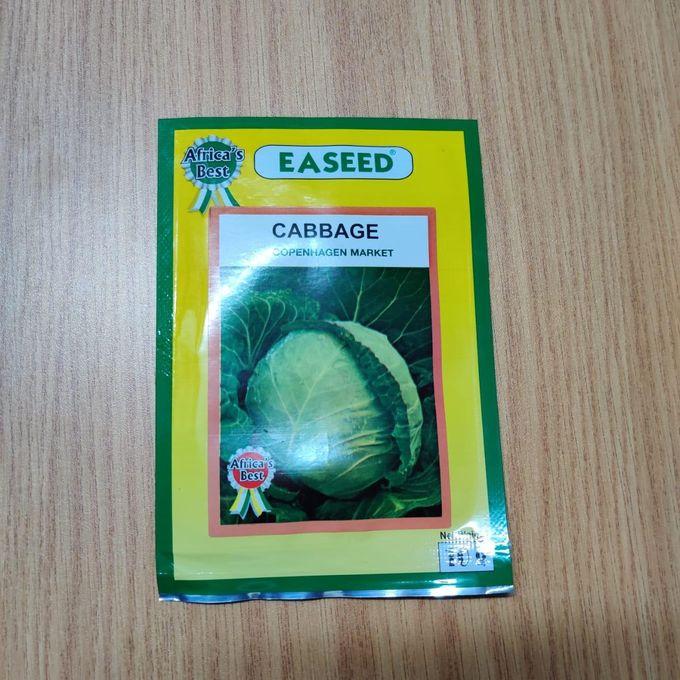
Mandhari ya nyika ya milima na mabonde ikiwa na uoto wa asili wa majani, vichaka, na miti, uliofunika eneo hilo ukaota kutokana na mvua mbalimbali.